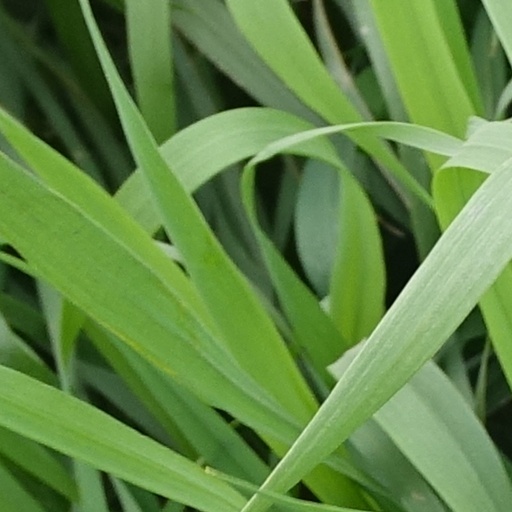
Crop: wheat